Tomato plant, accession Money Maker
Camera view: tilt-top (135 deg); turntable rotation: 330 degrees
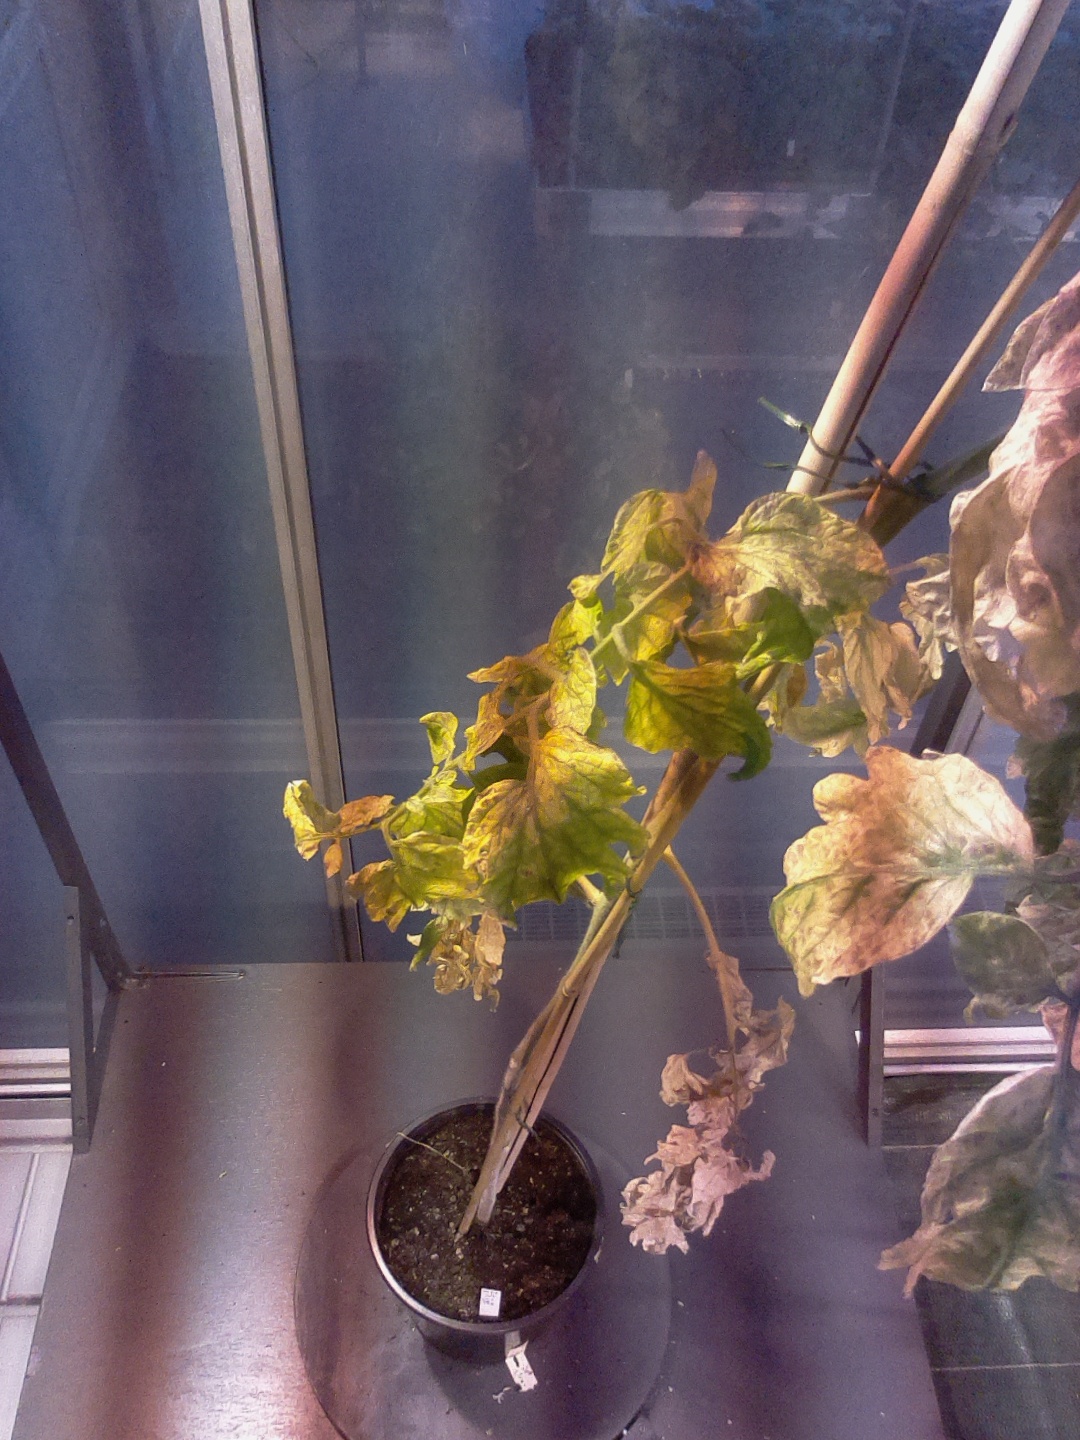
BBCH growth stage 86: 60%-70% of fruits show typical fully ripe color